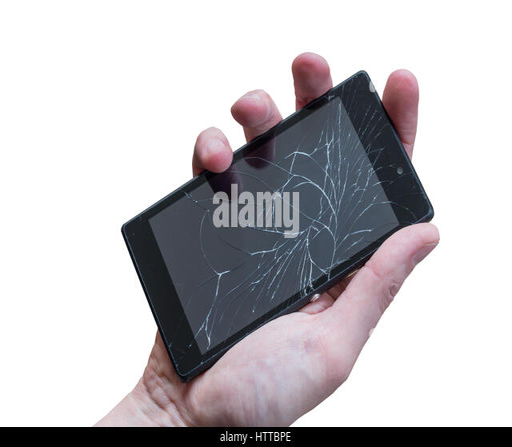
hand holding a broken smartphone , isolated on white background